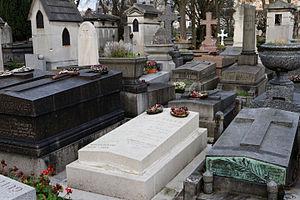
Christian Albert François Maudet, dit Christian-Jaque, né le 4 septembre 1904 dans le 19ᵉ arrondissement de Paris et mort le 8 juillet 1994 à Boulogne-Billancourt, est un réalisateur, scénariste et adaptateur de cinéma français.